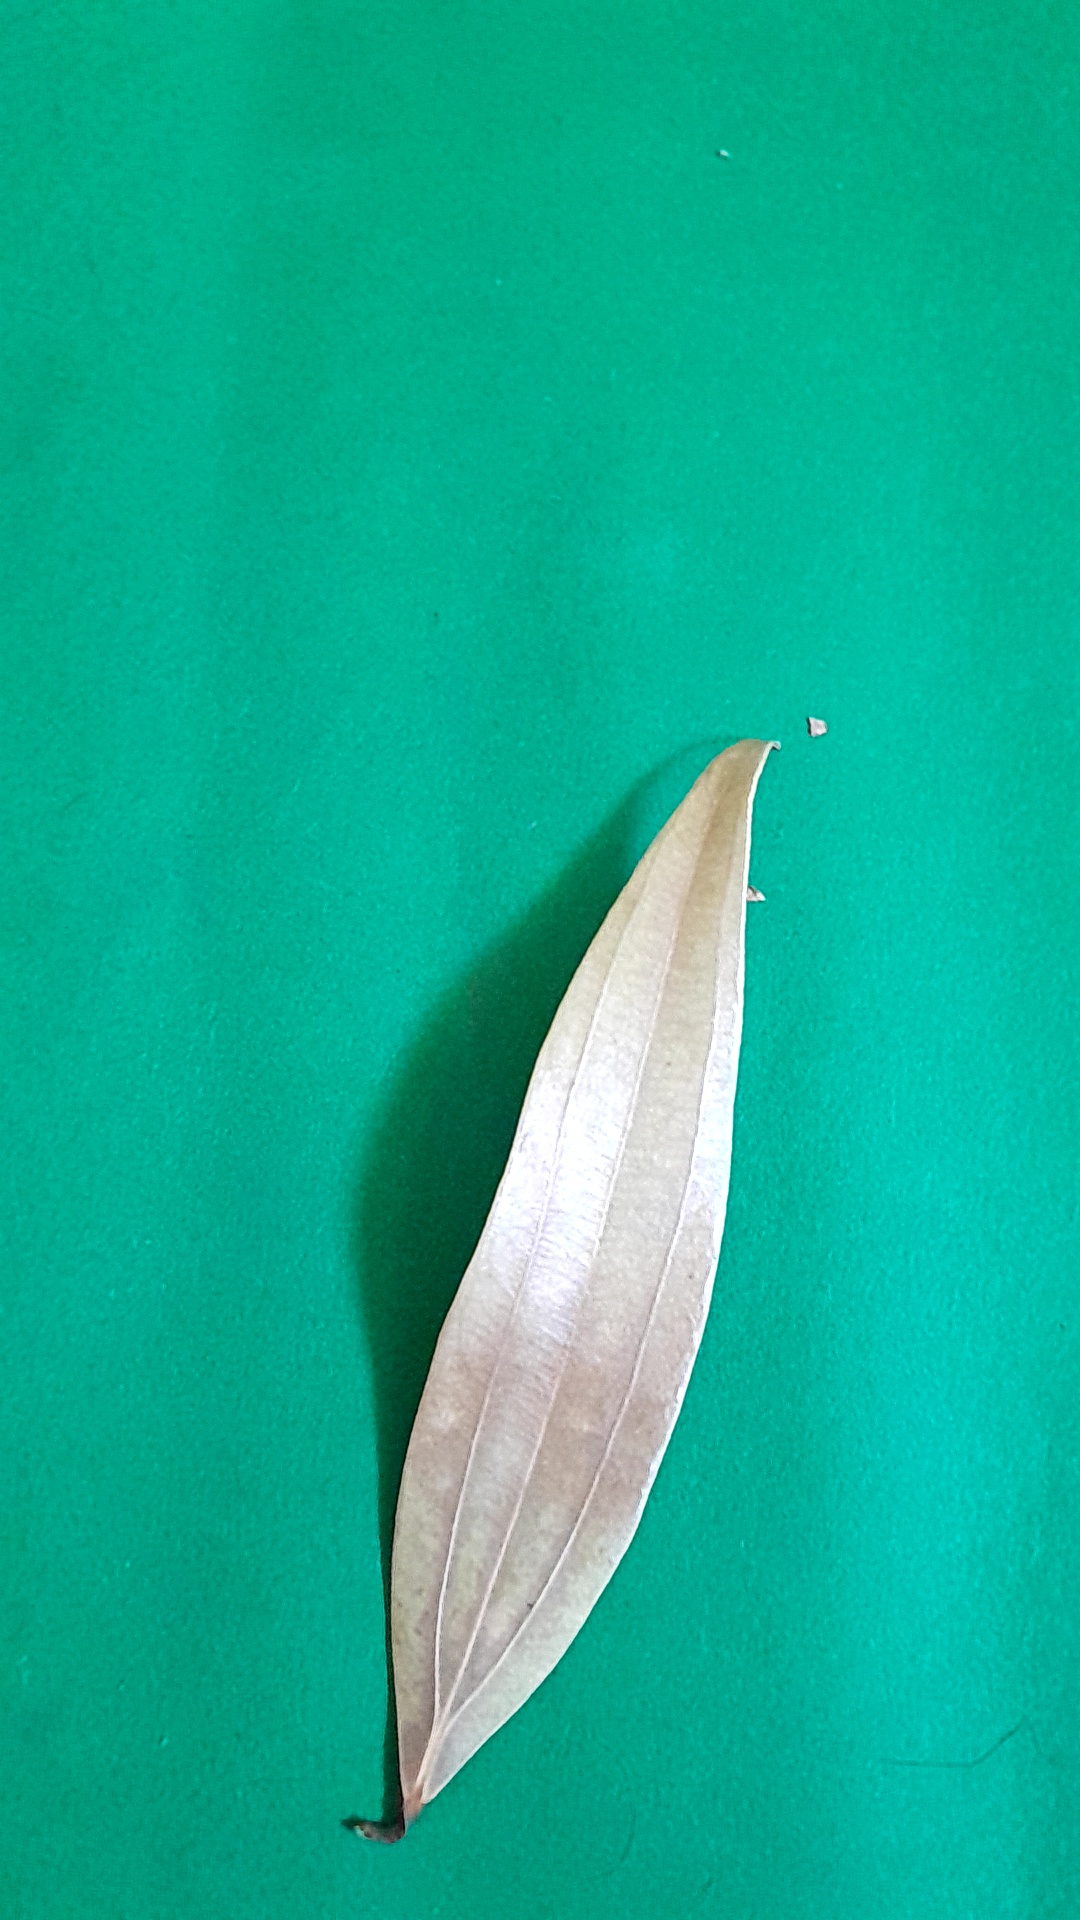
Label: Dry Leaf